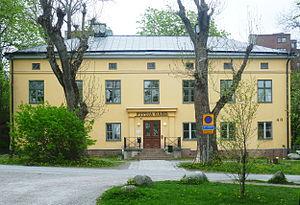
Fittja est une ville localisée dans la municipalité de Botkyrka possédant une gare du même nom. Elle a été fondée durant les années 1970 et est principalement constituée d'appartements en location. En 2008, 7 458 habitants ont été recensés ; 64,7 % d'entre eux sont d'origine autre que suédoise, et 25,1 % d'entre eux sont nés hors des frontières suédoises.